Grand Duke Alexander Mikhailovich of Russia

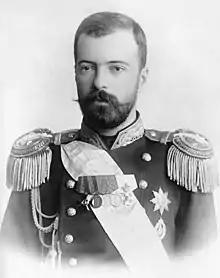
Grand Duke Alexander, 1890s

Grand Duke Alexander Mikhailovich of Russia (13 April 1866 – 26 February 1933) was a Russian grand duke and dynast of the House of Romanov. He was also a naval officer, author, explorer, as well as the first cousin once removed of Emperor Nicholas II and advisor to him.